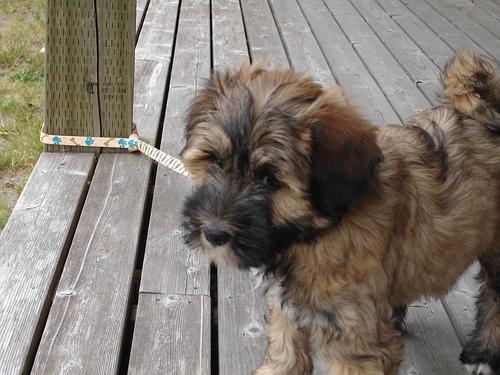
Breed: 203-n000021-Tibetan_terrier